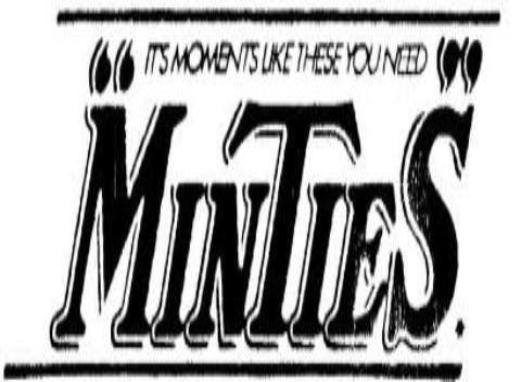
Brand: minties
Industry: Food